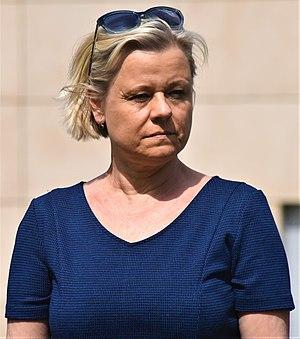
Veronika Vrecionová, née le 8 septembre 1965 à České Budějovice, est une femme politique tchèque.